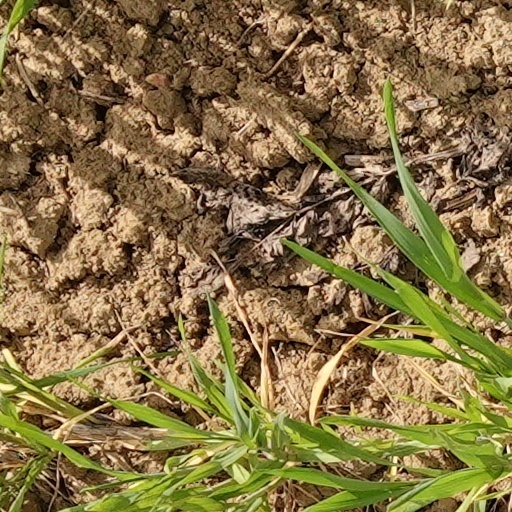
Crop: wheat